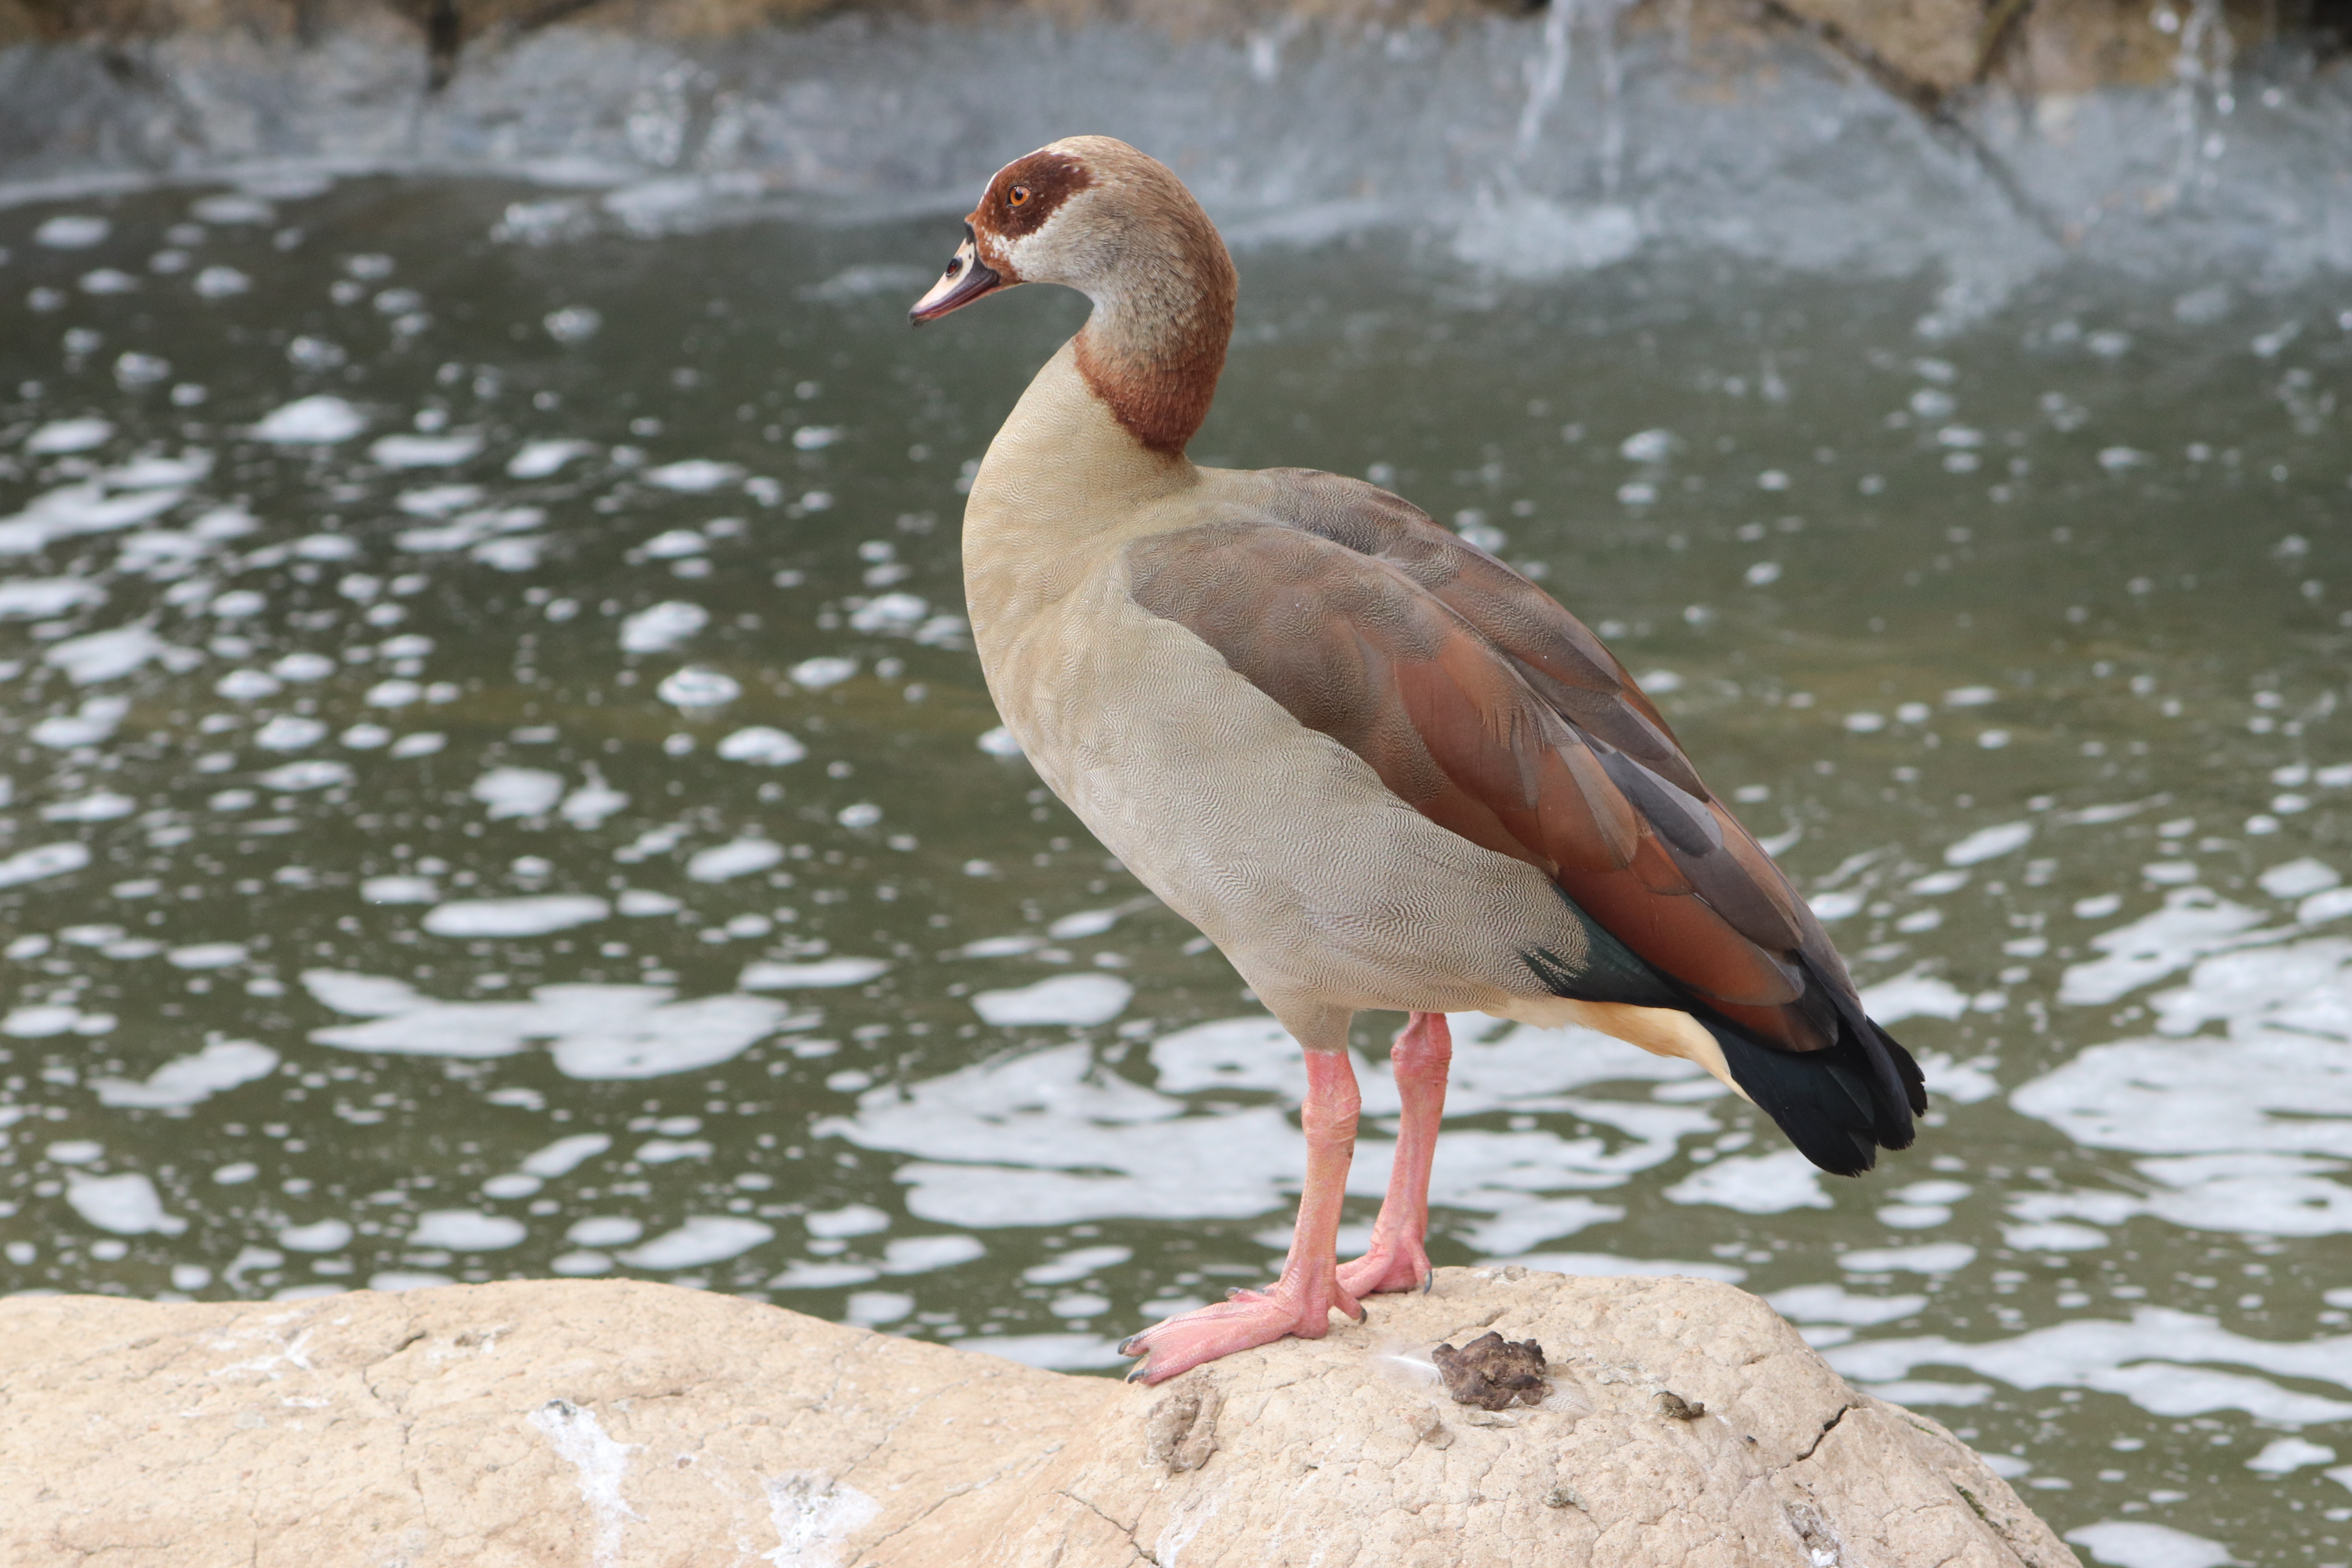
bird, vertebrate, beak, water bird, duck, ducks, geese and swans, water, waterfowl, organism, goose, waterway, pond, wildlife, adaptation, seabird, bank, neck, ibis, shorebird, wing